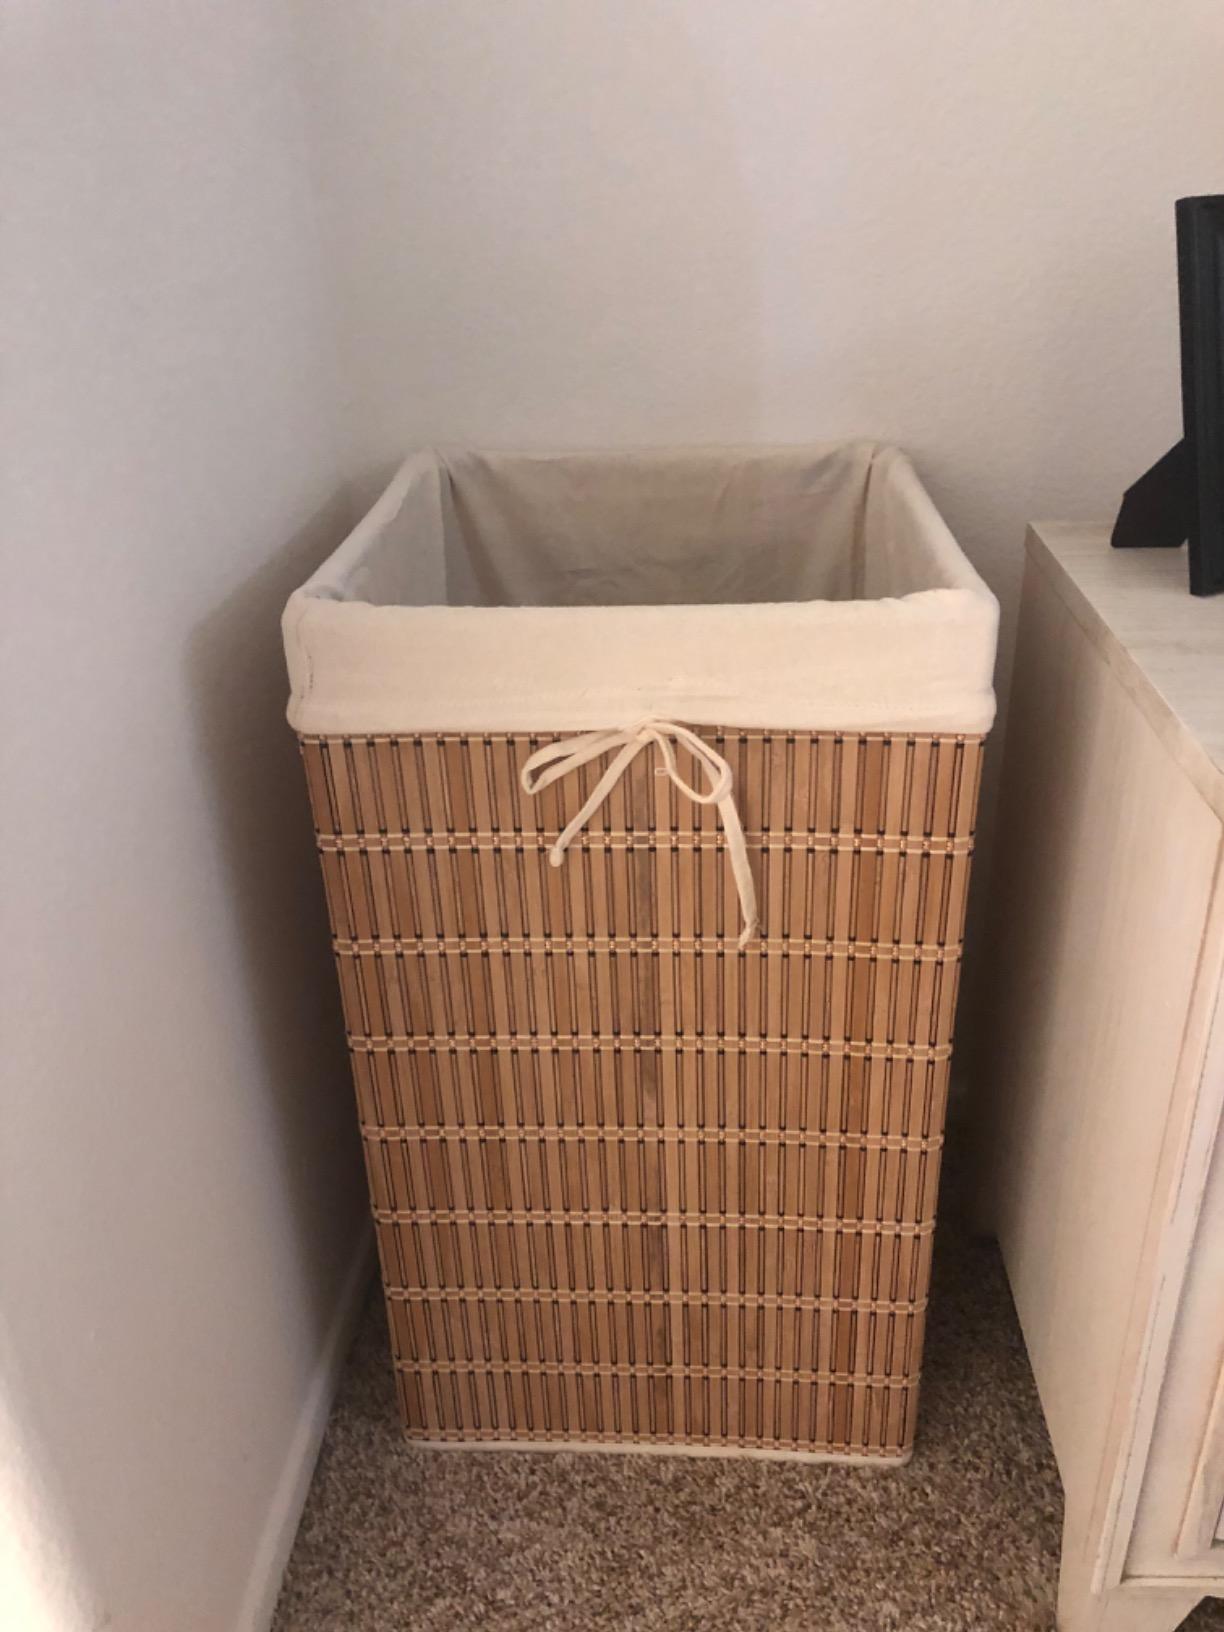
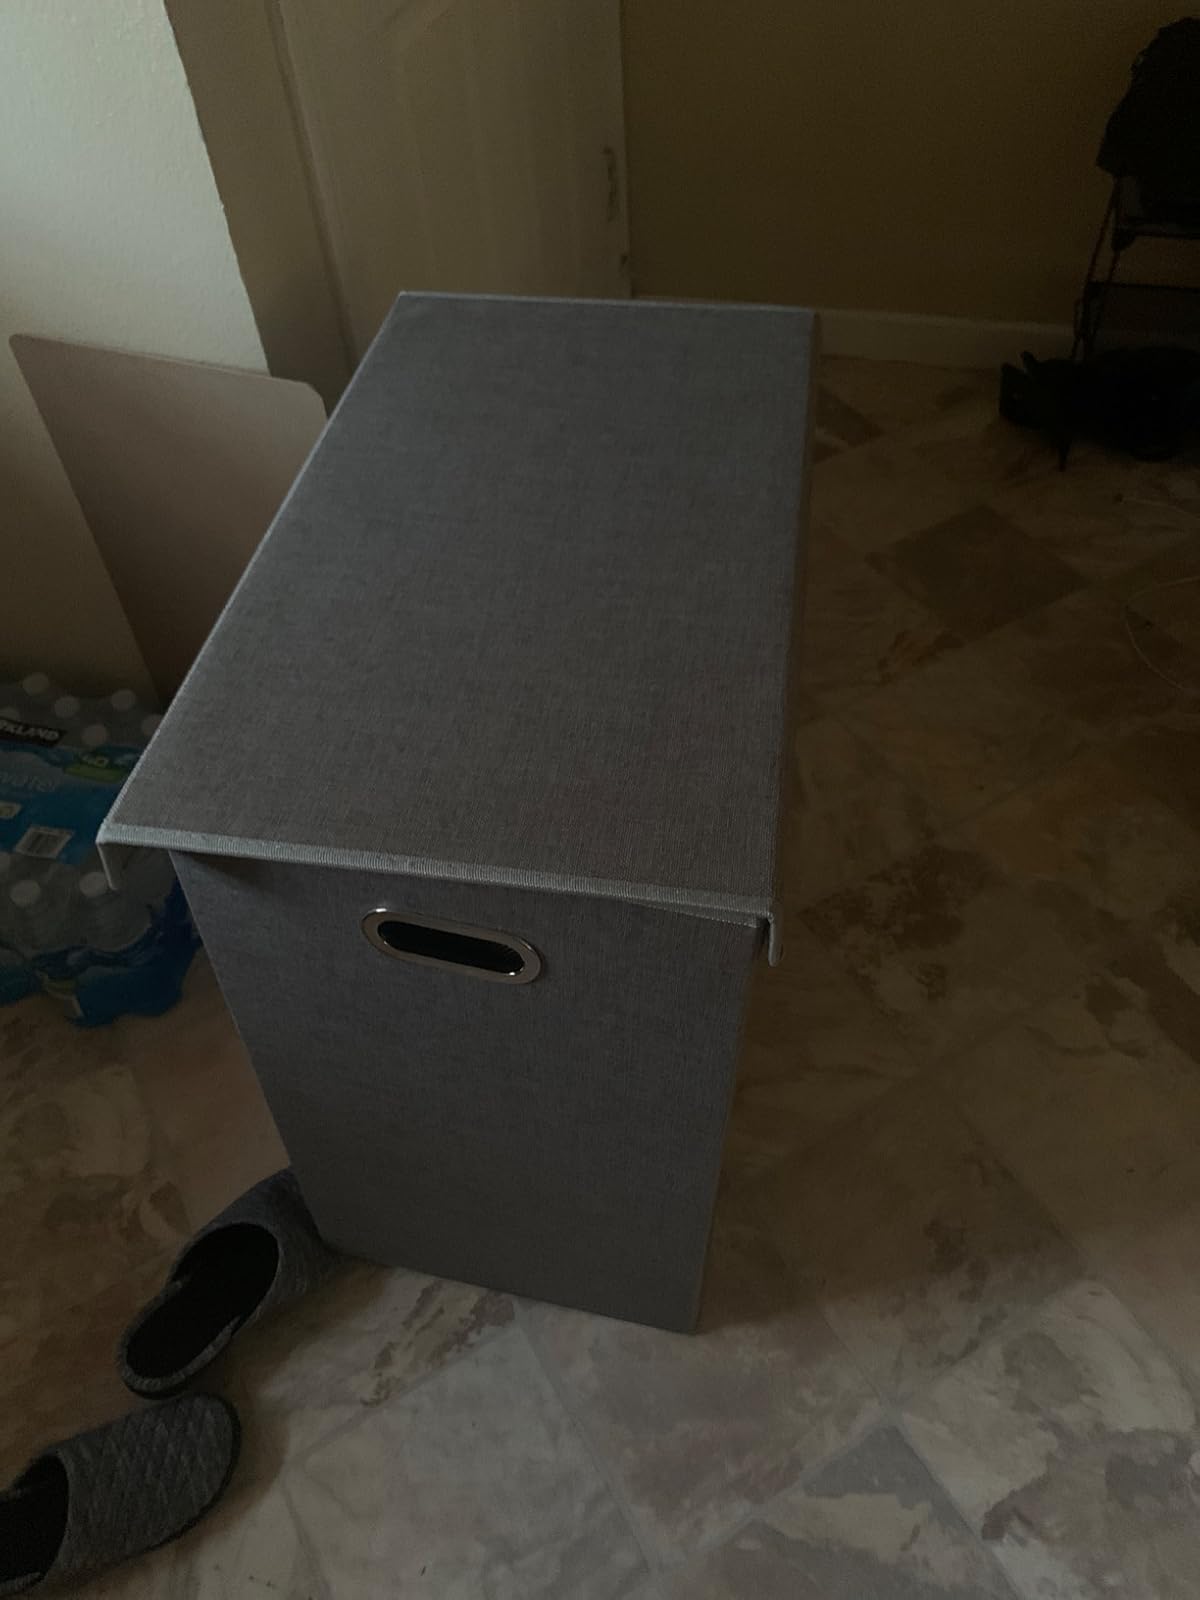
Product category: items_hamper
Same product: no